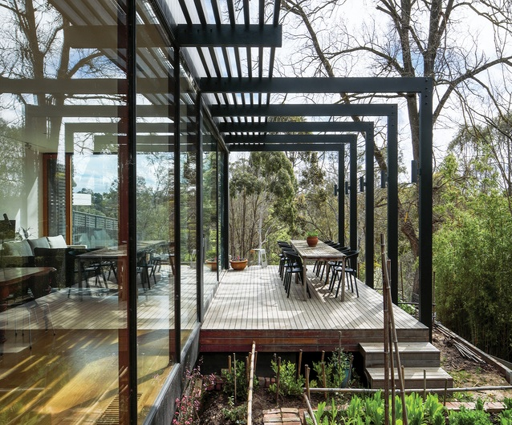
a northern pergola shades the living room all year round , while batten screens protect west - facing windows in summer .